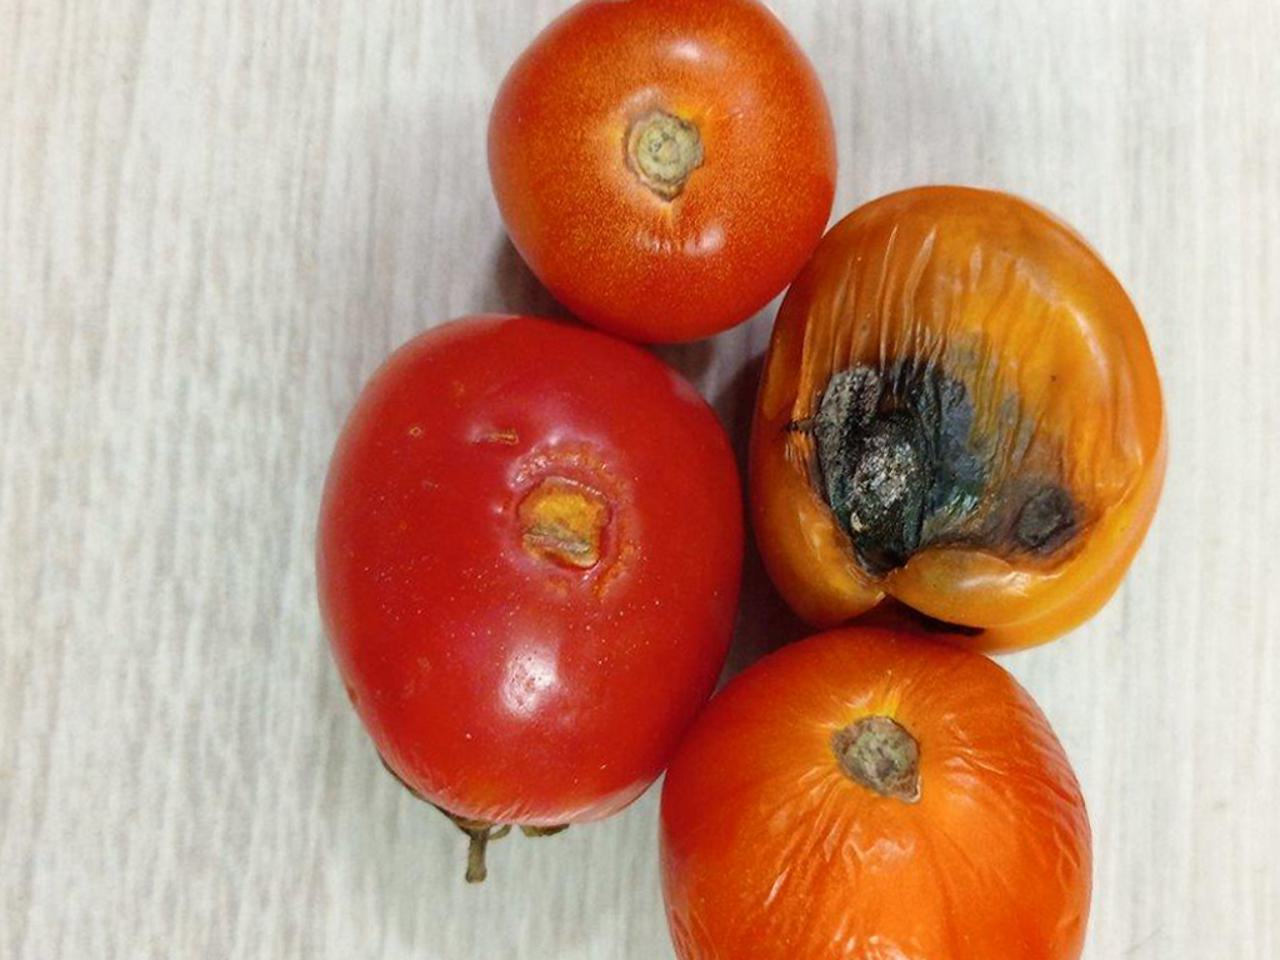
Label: Rotten